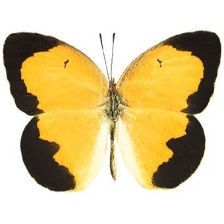
Species: SLEEPY ORANGE
Butterfly family (ImageNet category): sulphur_butterfly